George Trofimoff

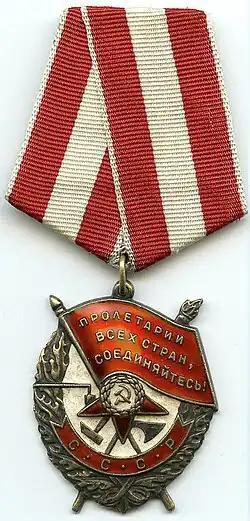
The Order of the Red Banner

Throughout his career with the United States Army, Trofimoff held Secret and Top Secret clearances. In 1969, he became the chief of the United States Army Element at the Nuremberg Joint Interrogation Center (JIC). The JIC, a center for questioning defectors and refugees from the Soviet Union and other Warsaw Pact countries, was jointly run by American, French, and West German intelligence services. Trofimoff had access to all classified information received by or produced by U.S. Army Intelligence at the JIC.